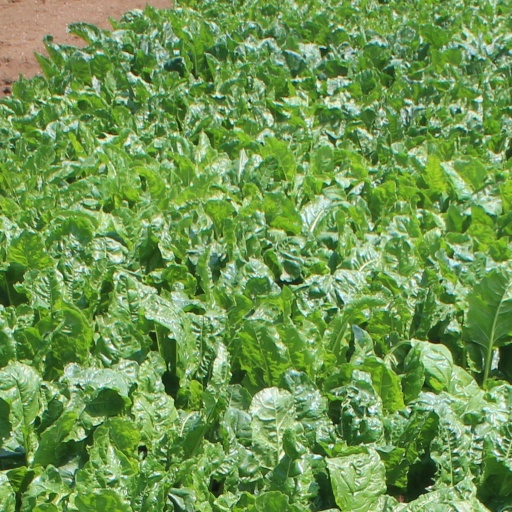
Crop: sugar beet